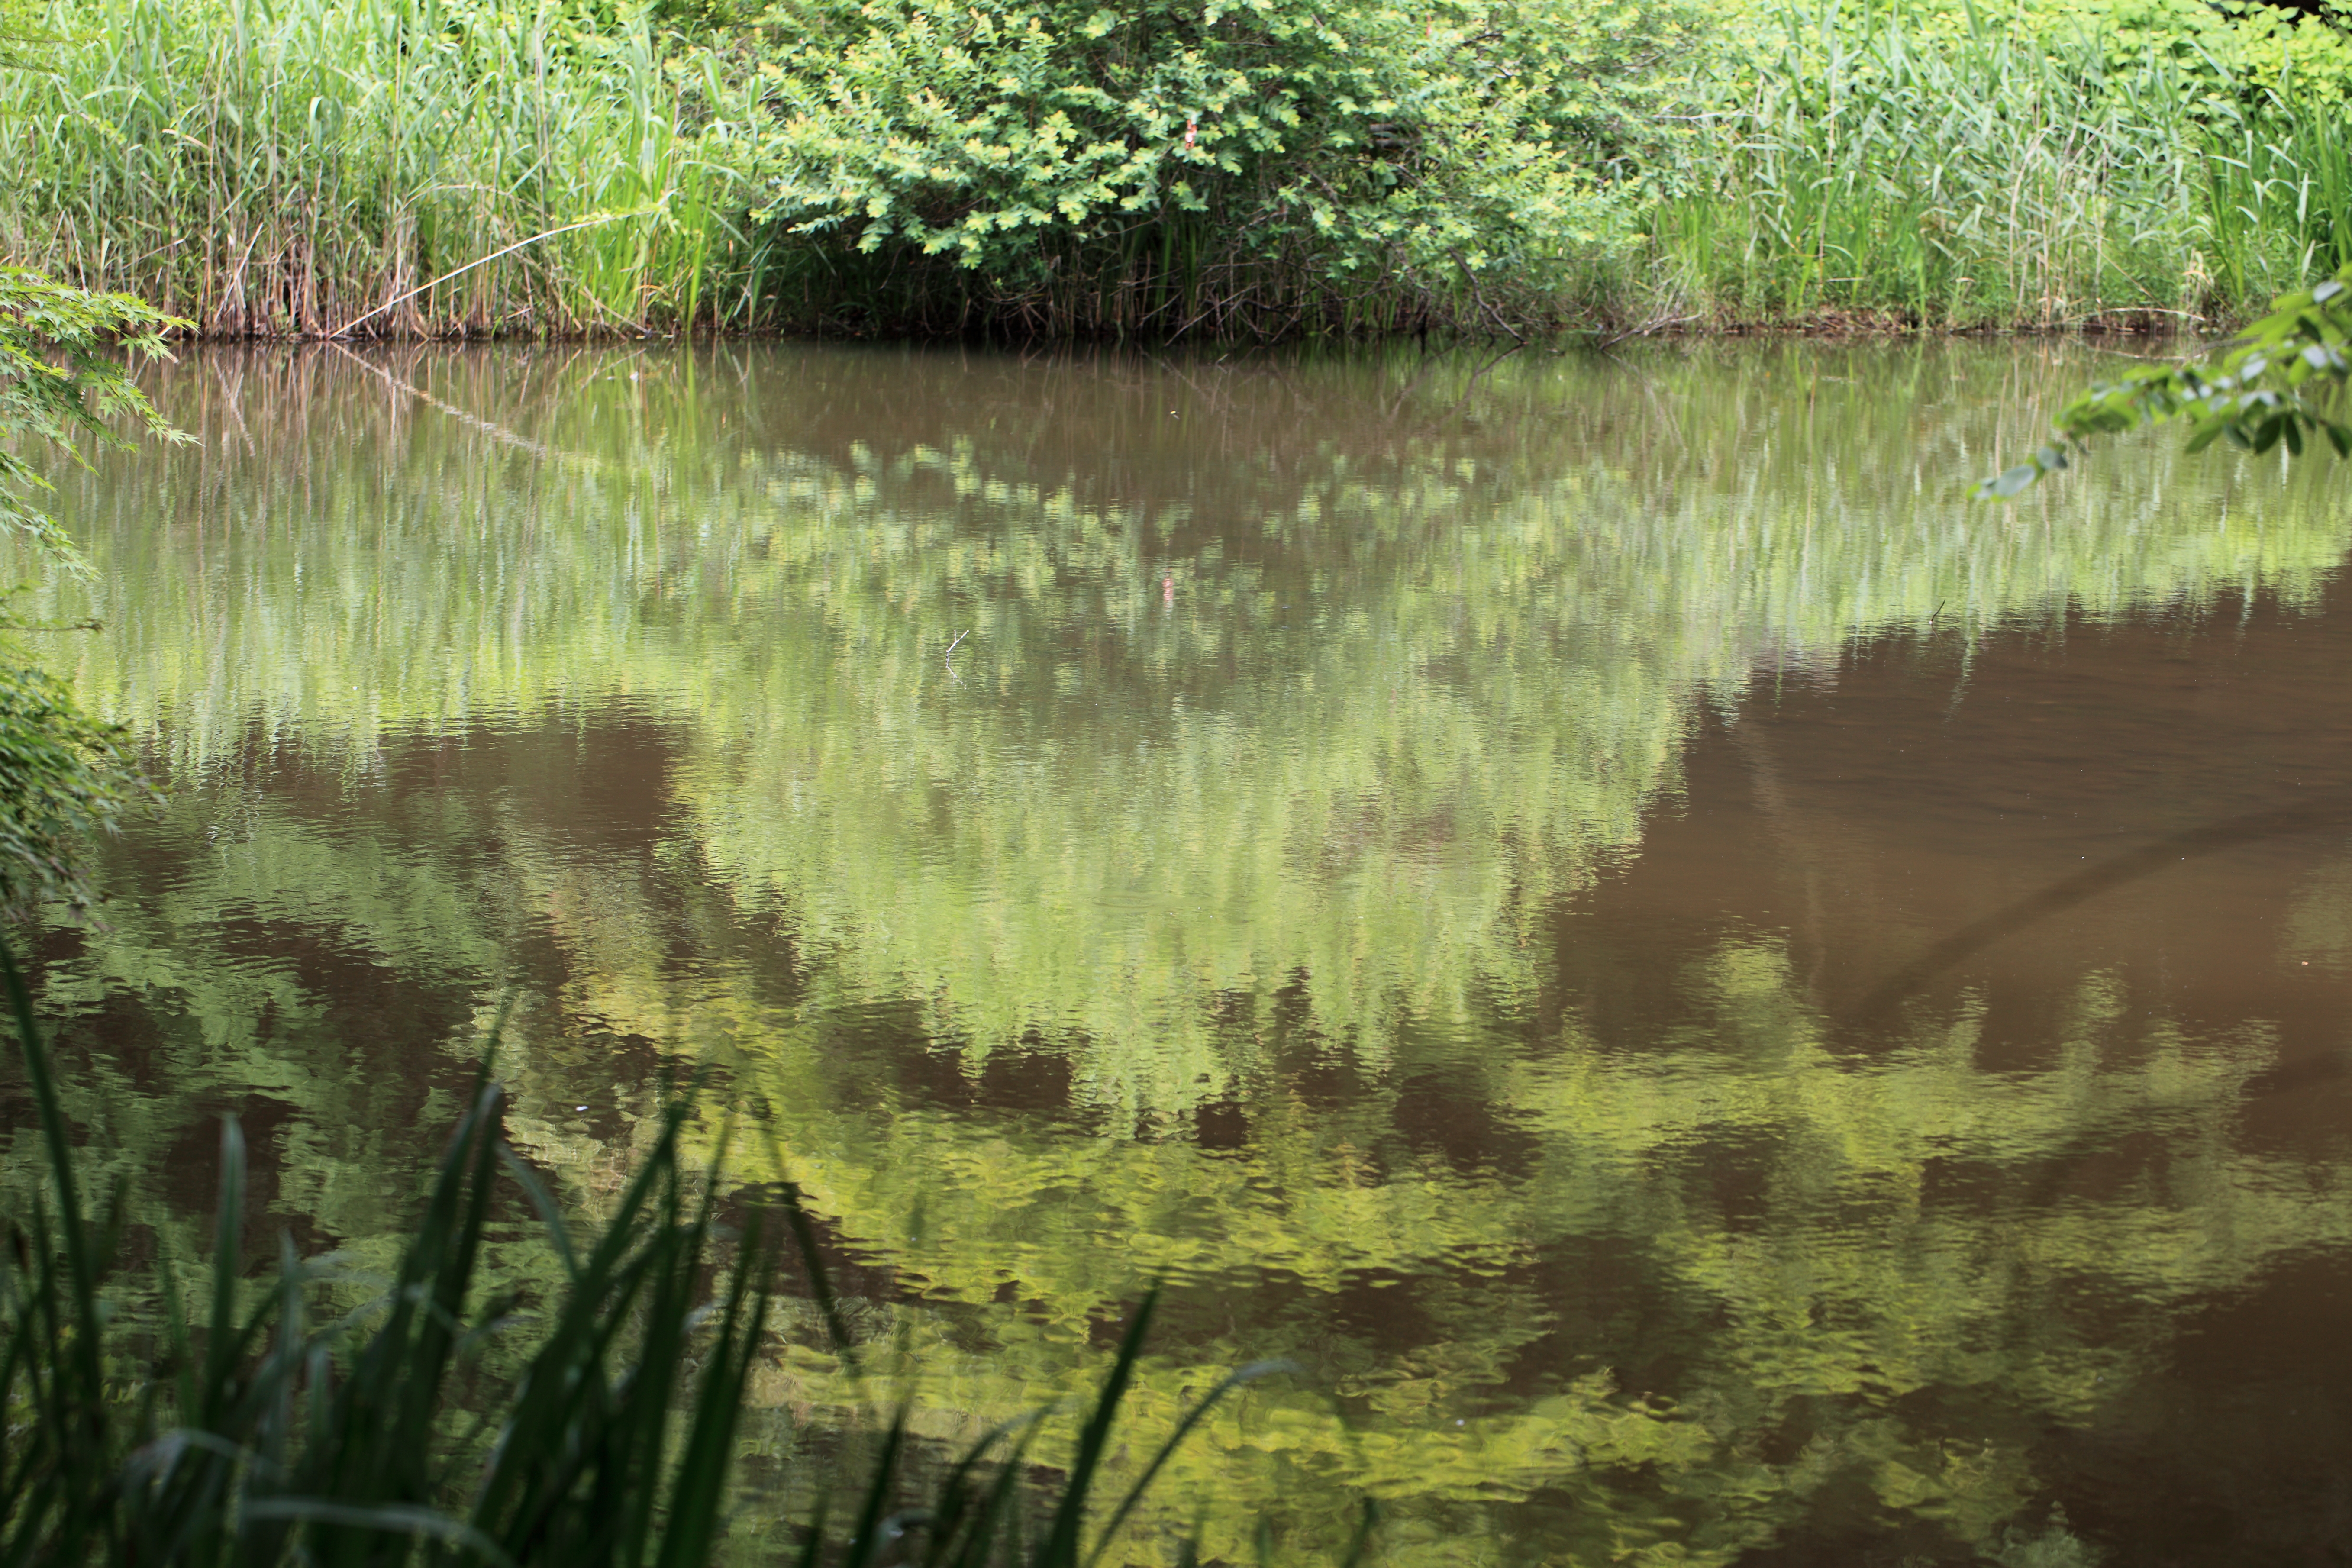
tree, water, marsh, swamp, leaf, flower, lake, river, pond, stream, green, reflection, high, waterway, body of water, wetland, 5d, hires, woodland, habitat, markii, hi, res, resolution, fish pond, natural environment, grass family, bayou